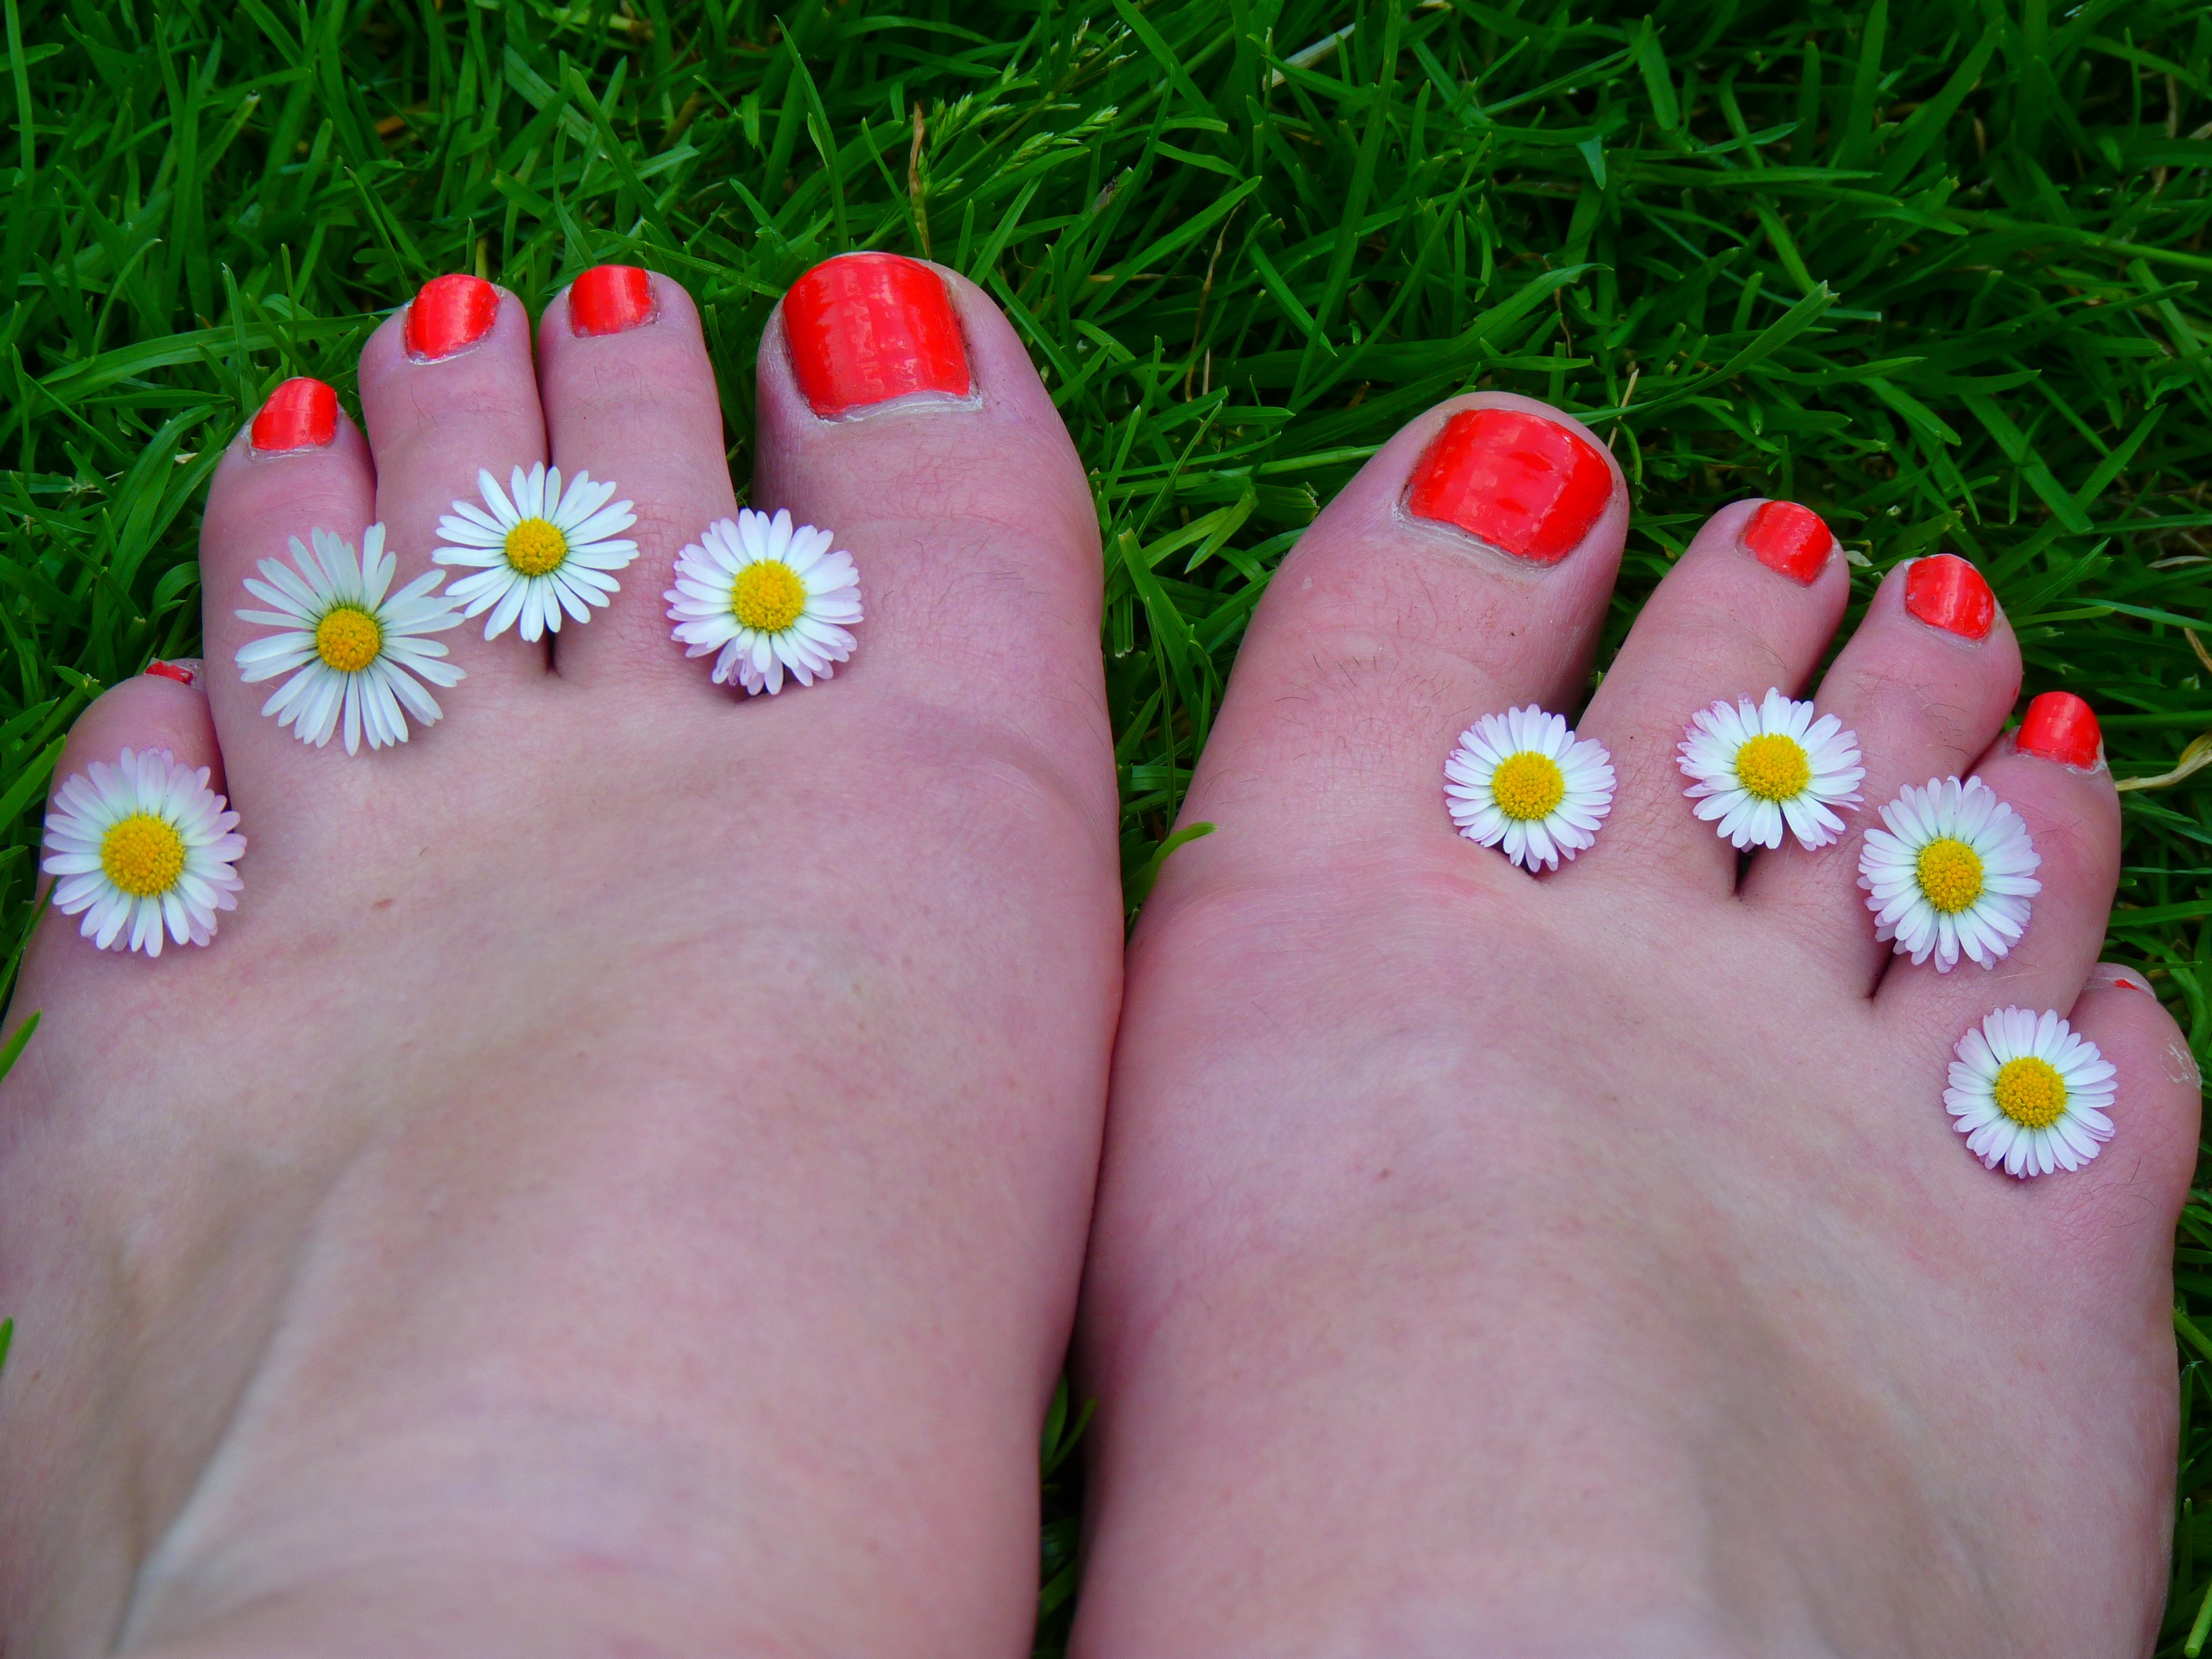
hand, grass, flower, petal, feet, summer, daisy, leg, orange, pattern, finger, green, red, foot, pink, nail, manicure, human body, bright, footwear, anatomy, toe, ten, pedicure, macro photography, nail varnish